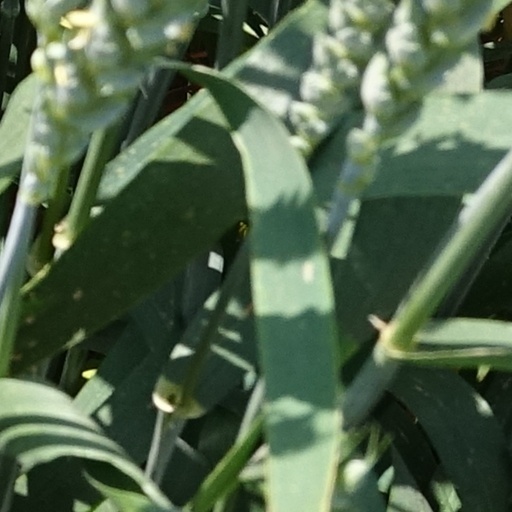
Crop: wheat